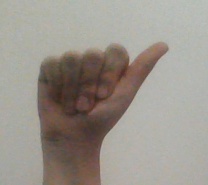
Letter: dhad